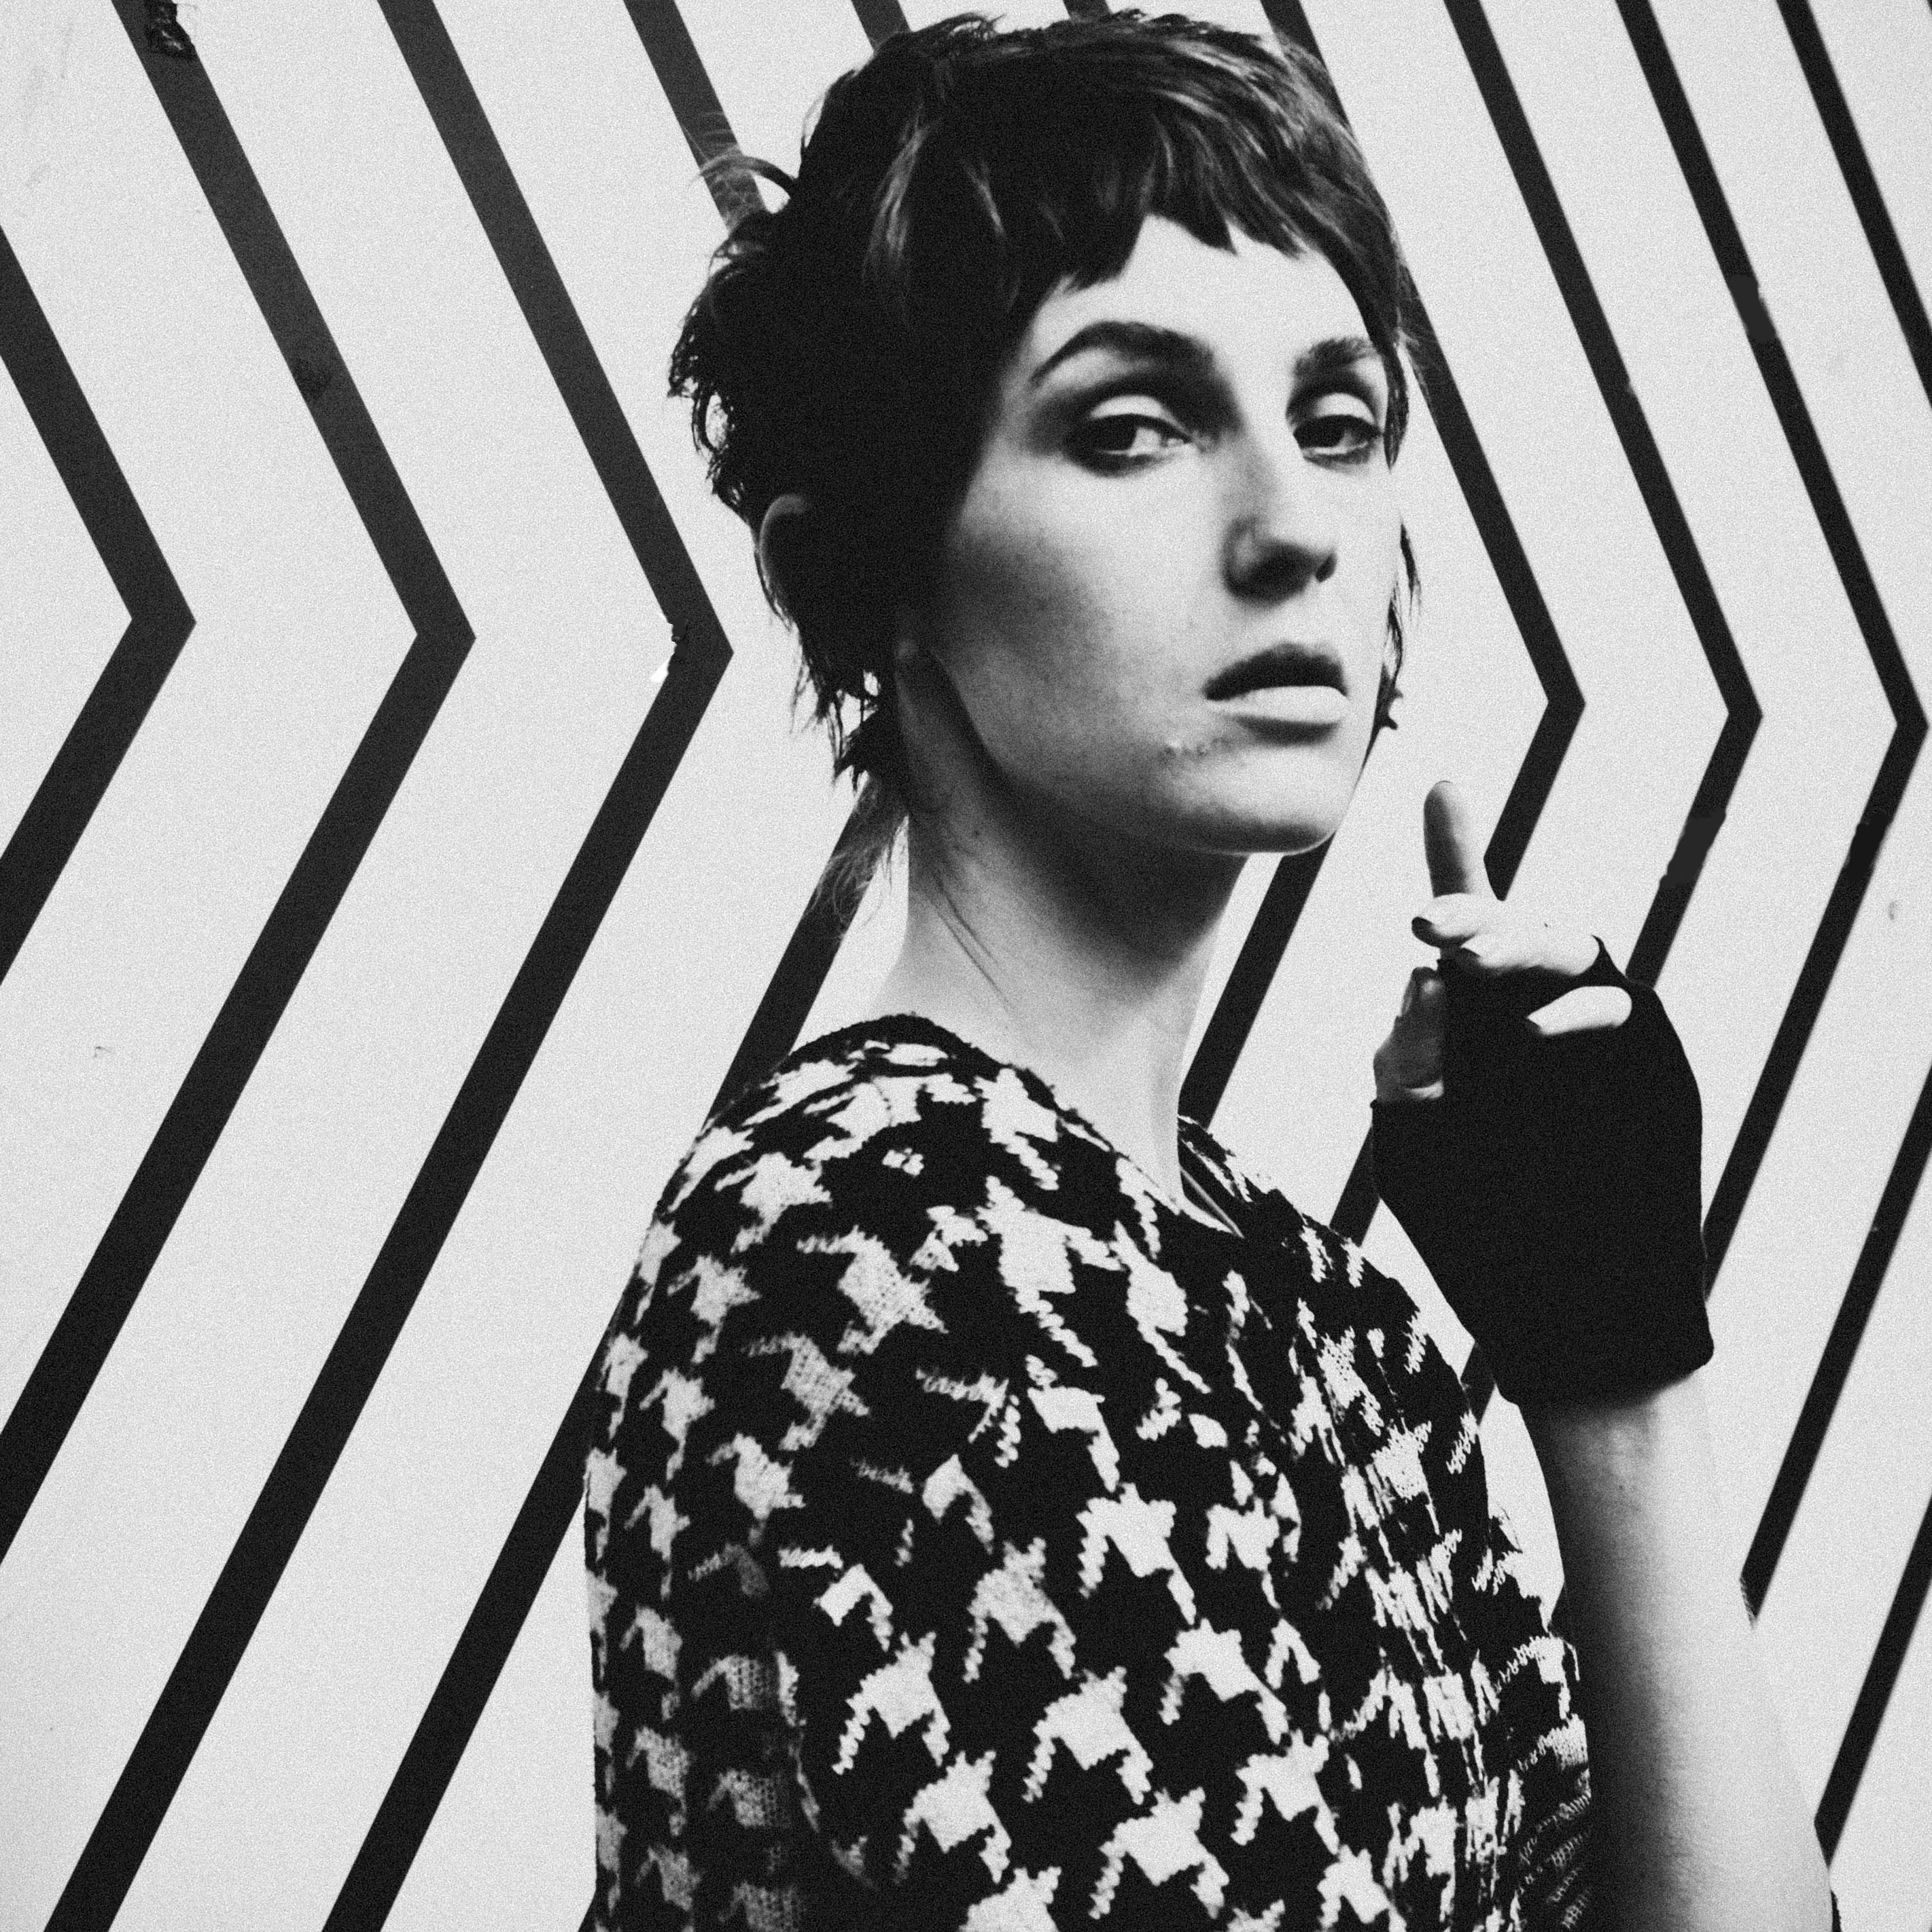
black and white, hair, pattern, model, spring, fashion, black, monochrome, hairstyle, beauty, photo shoot, monochrome photography